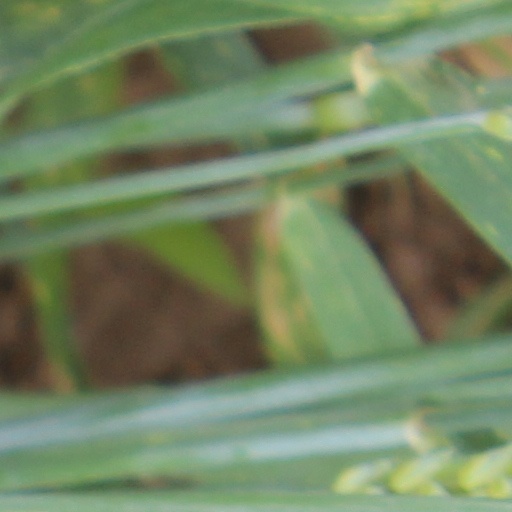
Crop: wheat